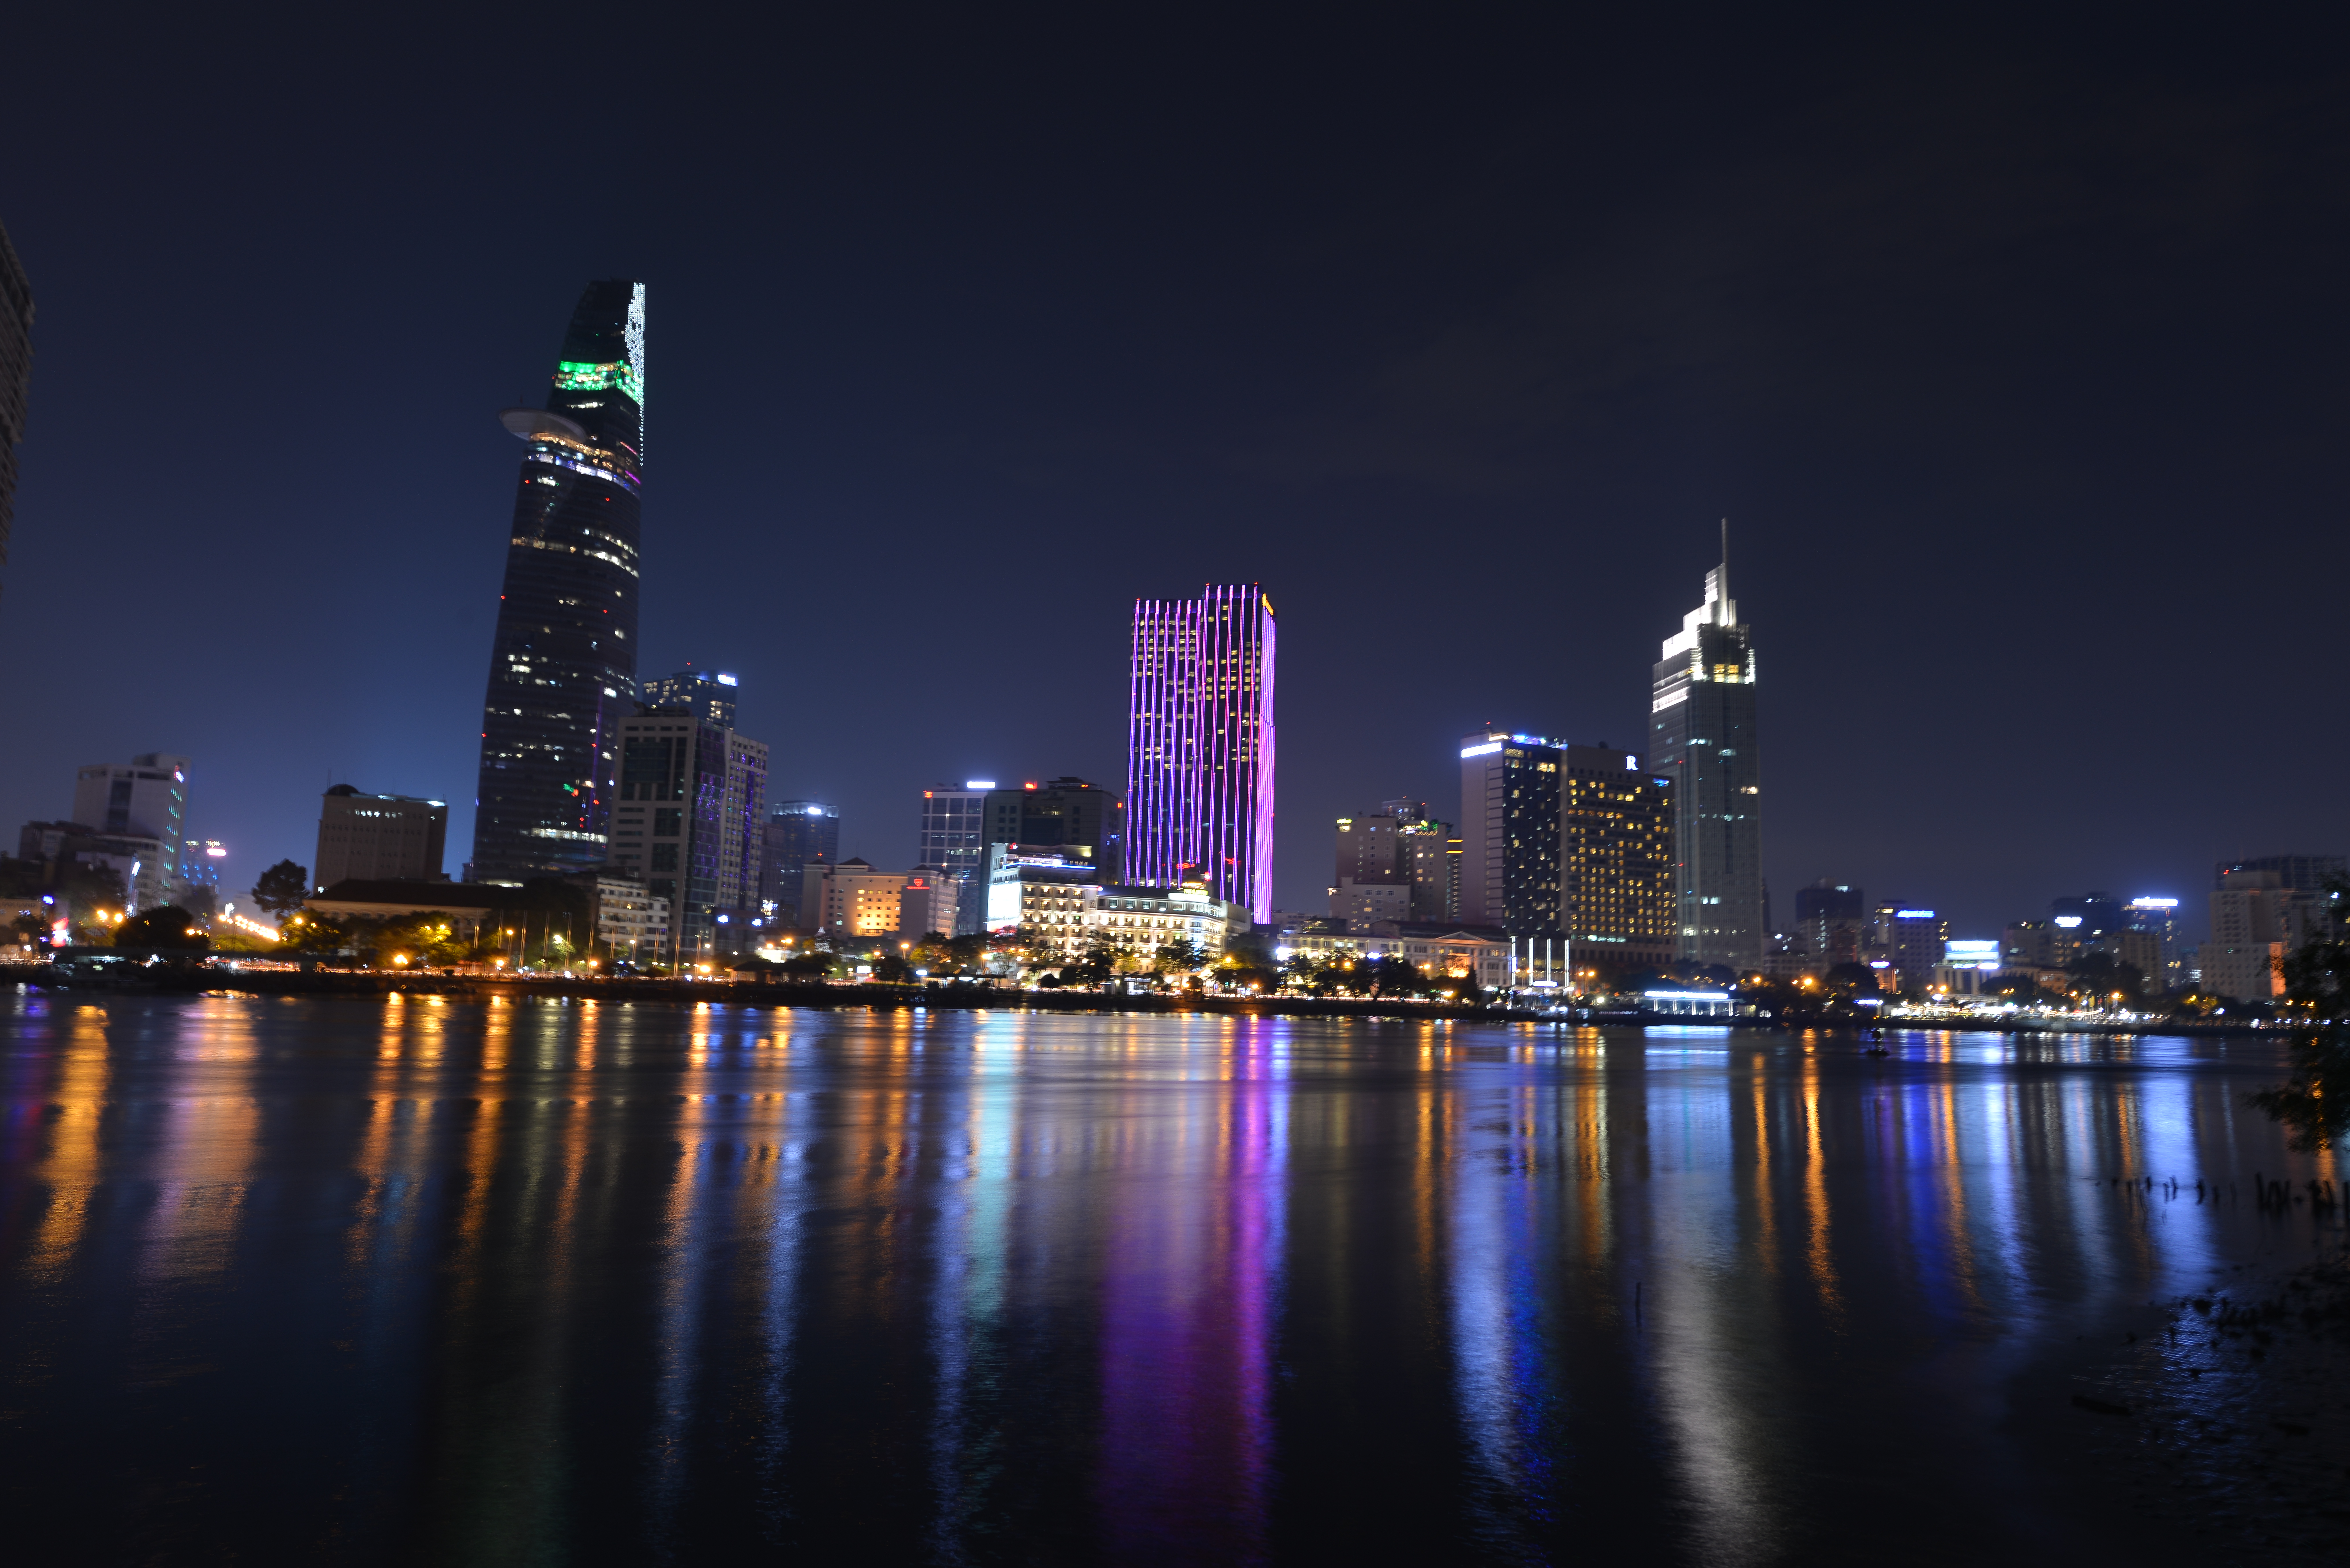
city, metropolitan area, cityscape, skyline, night, metropolis, urban area, skyscraper, landmark, tower block, reflection, sky, human settlement, downtown, architecture, tower, building, river, tree, evening, midnight, condominium, darkness, horizon, dusk